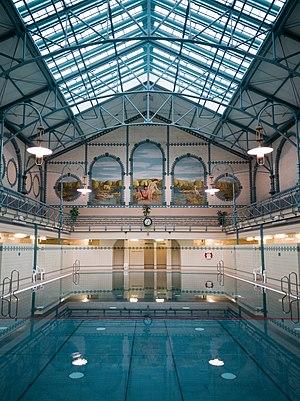
Charlottenbourg-Wilmersdorf est le 4ᵉ arrondissement administratif de Berlin, formé en 2001 par la fusion des anciens districts de Charlottenbourg et de Wilmersdorf.